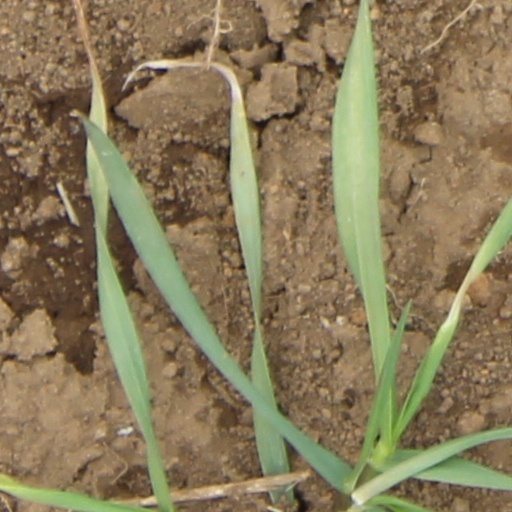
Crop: wheat